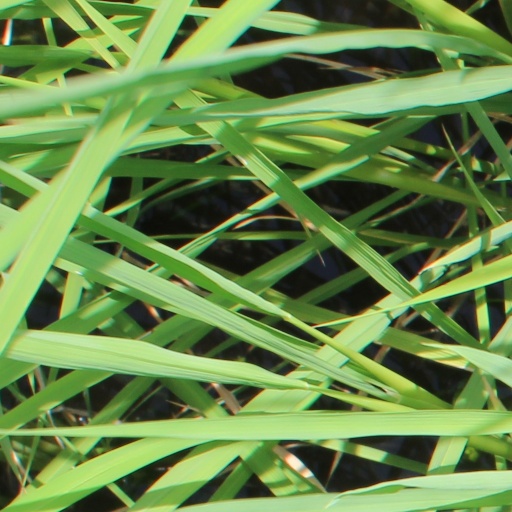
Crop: rice